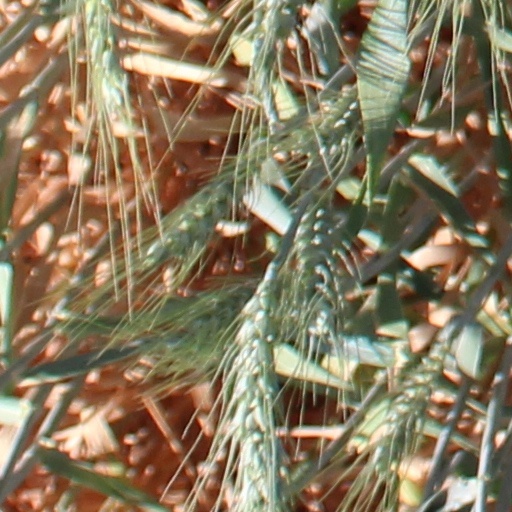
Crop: wheat